Jermuk

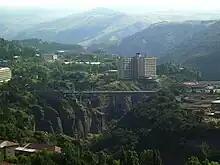
Jermuk skyline

At the beginning of the 16th century, Eastern Armenia fell under the Safavid Persian rule. The territory of Jermuk became part of the Erivan Province and later the Erivan Khanate. The period between the 16th and 17th centuries is considered to be the darkest period in the history of Vayots Dzor. The region was turned into a frequent battlefield between the invading troops of the Turkic and Iranian tribes. As a result, many significant monuments and prosperous villages were destroyed, and the population was displaced.